Whitleigh

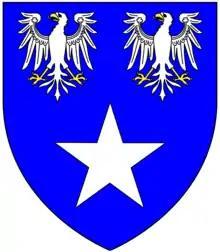
Arms of Fownes of Plymouth, Kittery Court & Nethway, in Devon & Dunster Castle in Somerset: "Azure, two eagles displayed in chief and a mullet in base argent". Following the marriage and inheritance of Dunster Castle they adopted the arms of Luttrell and quartered their paternal arms.

"Whitley" was a seat of the Fownes family from the 17th century. John Fownes (1614–1646) of Whitley was the fourth son of Thomas Fownes (d. 1638) of Plymouth, Mayor of Plymouth in 1619. He married Catherine Champernowne (d. 1642/3), fifth daughter of Arthur Champernowne of Dartington. His son was John Fownes (1640–1670) of Whitley, who married Mary Northleigh (d. 1669), a daughter of Henry Northleigh (1612–1675) of Peamore, Exminster by his wife Lettice Yarde, daughter of Edward Yarde of Bradley, Devon. Their monument survives in St Budeaux Church inscribed as follows: